Strathroy District Collegiate Institute

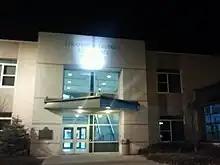
The front of SDCI

Strathroy District Collegiate Institute (SDCI) is one of two secondary schools in Strathroy, Ontario. It is a public high school in the Thames Valley District School Board. The school services feeder schools in the Strathroy area, as well as the outer regions such as Mt. Brydges, Parkhill, Kerwood, Coldstream, Poplar Hill, Glencoe and Delaware. A new facility was opened in the fall of 2002 in a unique shared building with the catholic school Holy Cross Catholic Secondary School. The two schools share some facilities, including the five gyms, the library, the cafeteria, the auditorium, computer labs, technology labs, and various other classrooms, while also maintaining completely separate schools. The school's academic achievements are well above average for EQAO math testing.